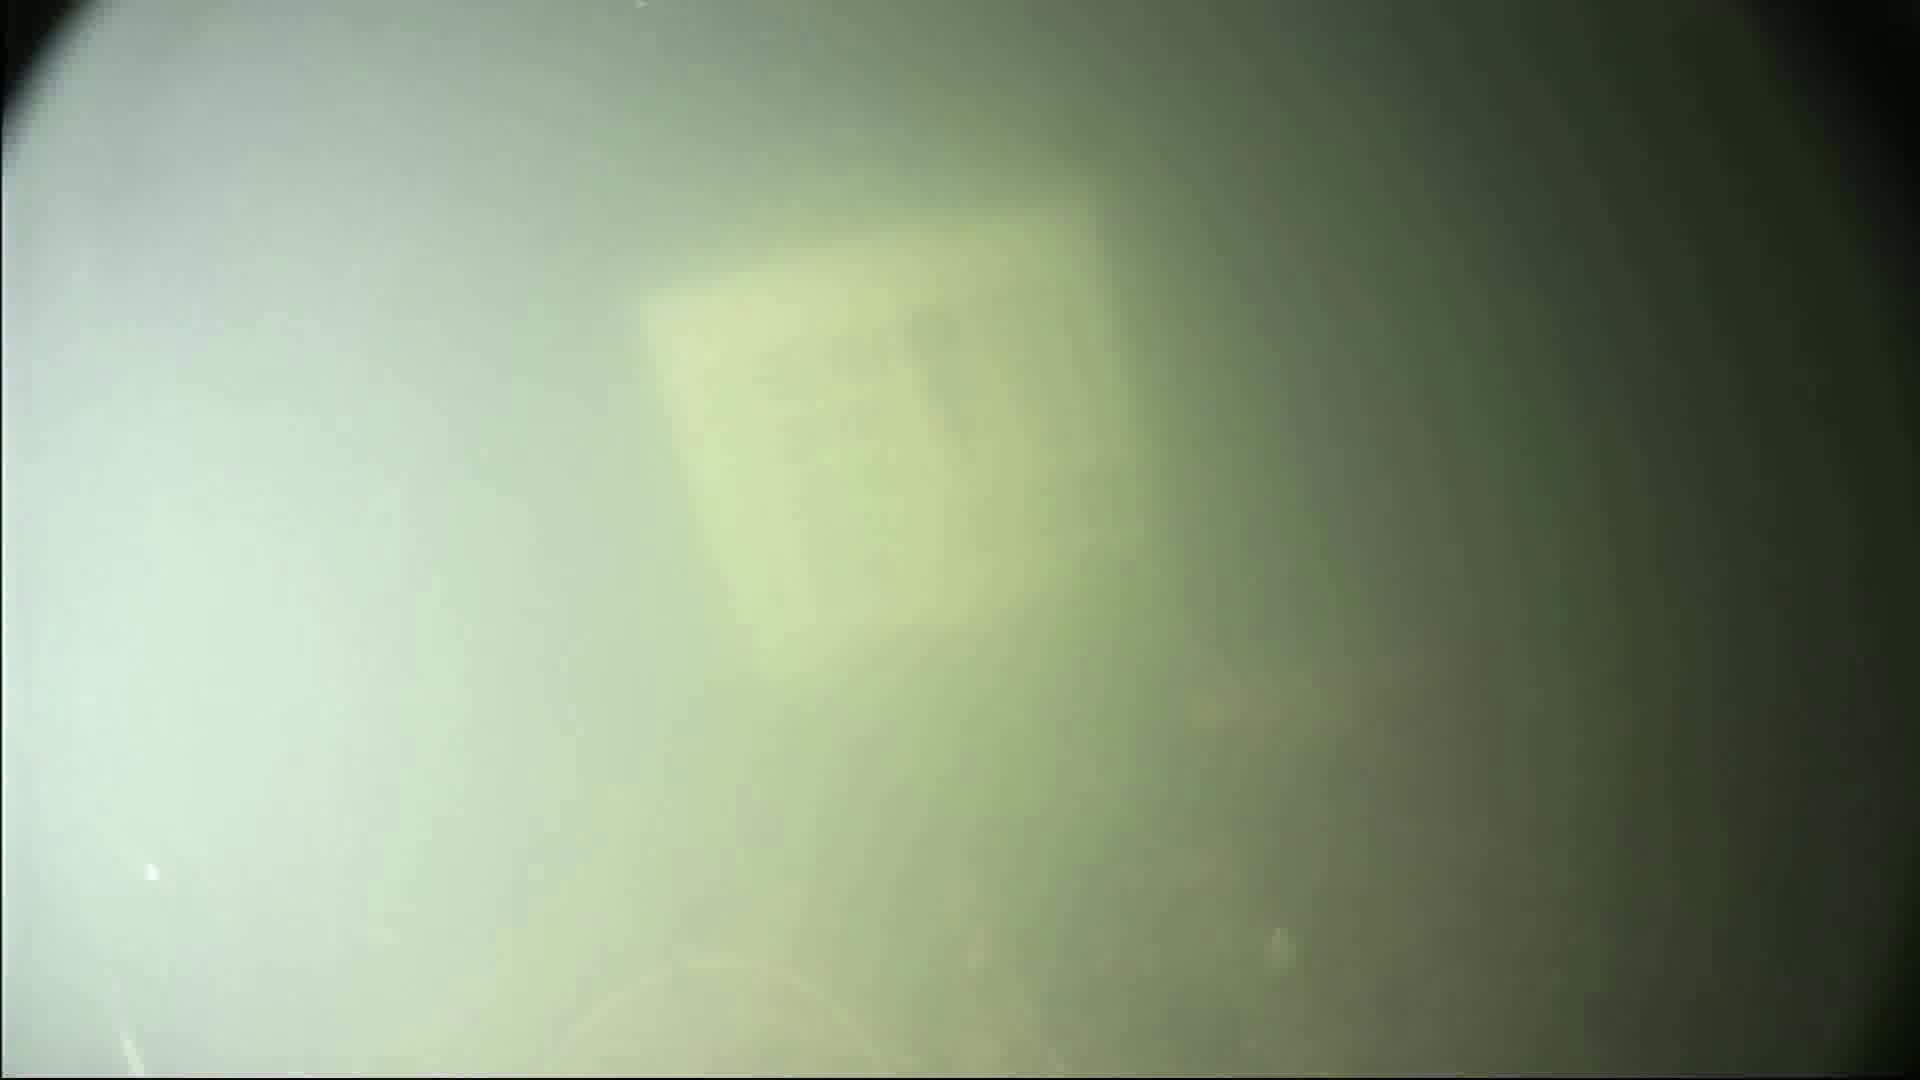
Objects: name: fish